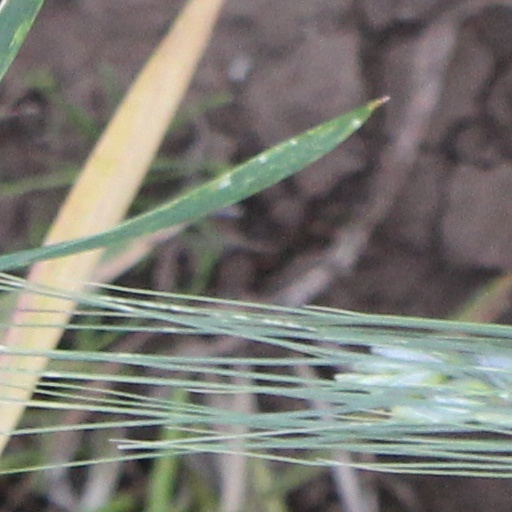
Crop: wheat